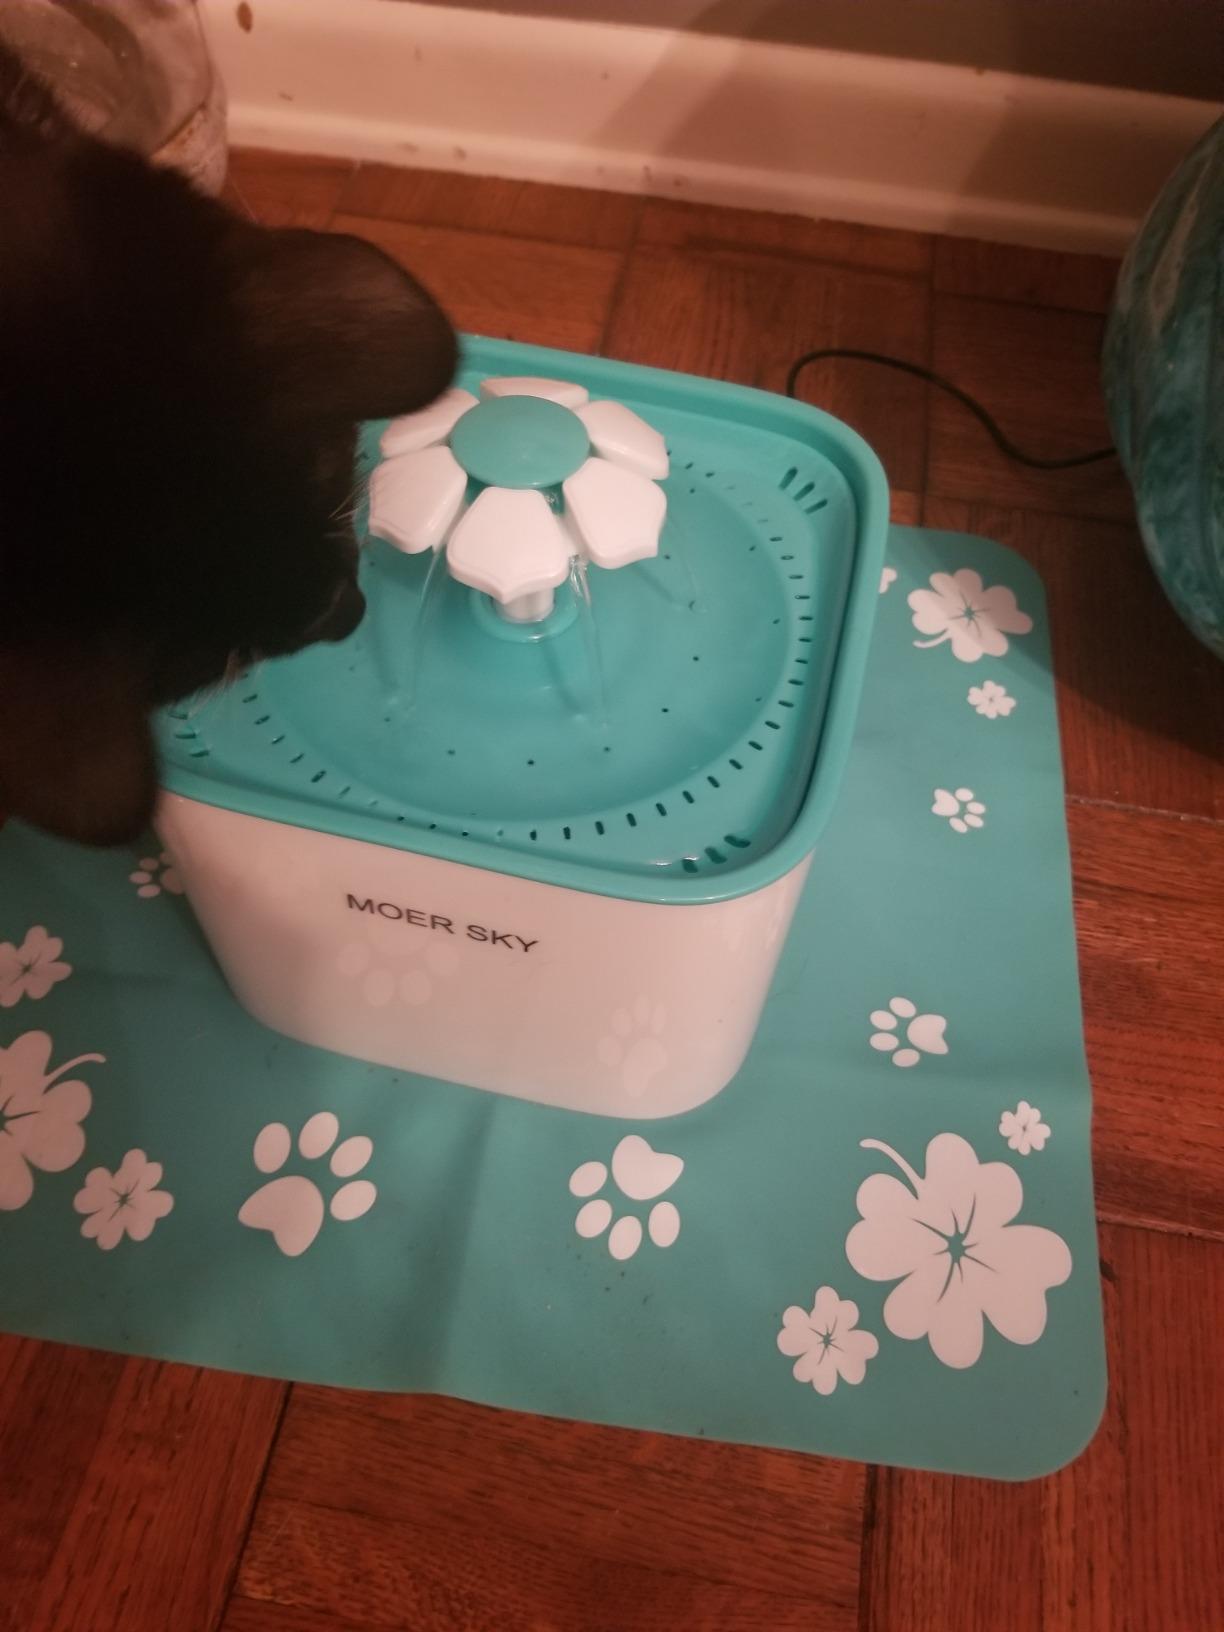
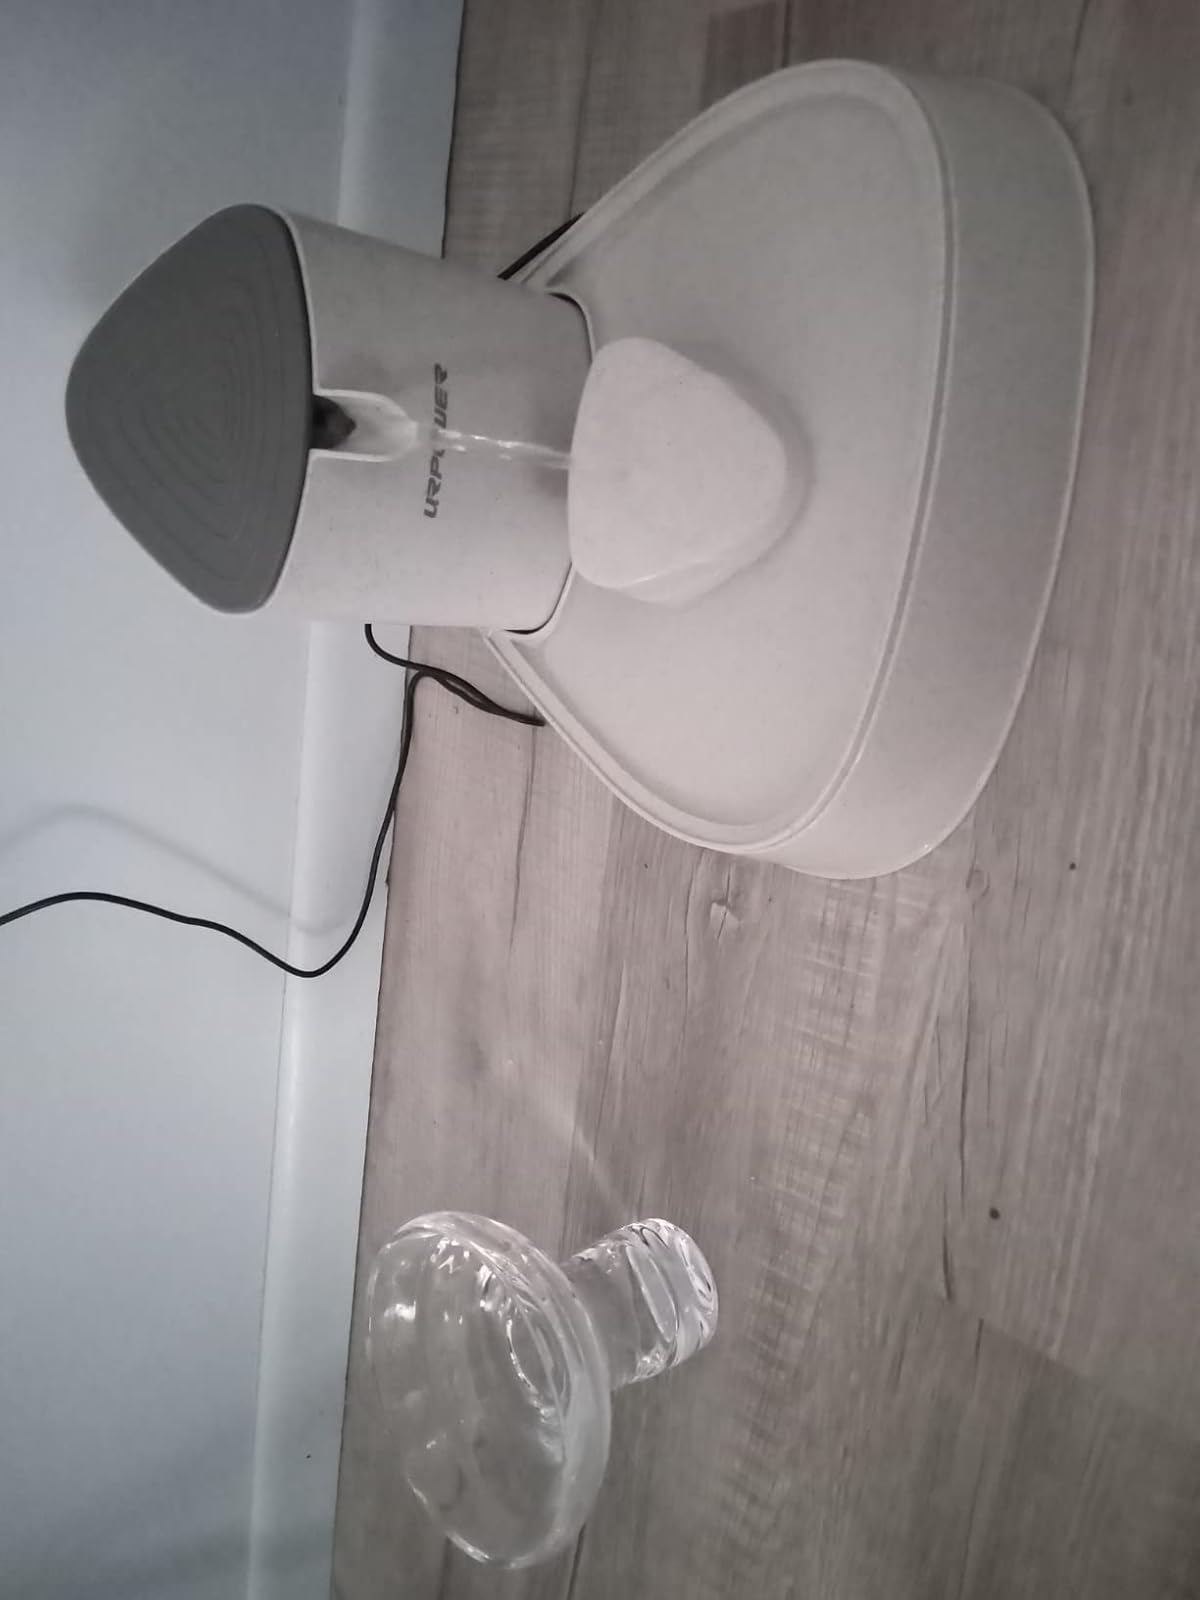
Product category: items_bowl
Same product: no